Orlando Henderson Petty

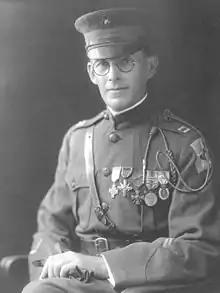

Orlando Henderson Petty (February 20, 1874 – June 2, 1932) was an American physician and naval officer. As a surgeon in the United States Naval Reserve, he received the Medal of Honor for his actions during World War I.